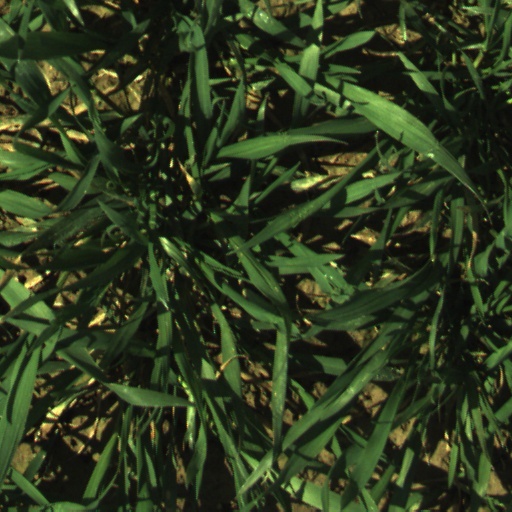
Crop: wheat